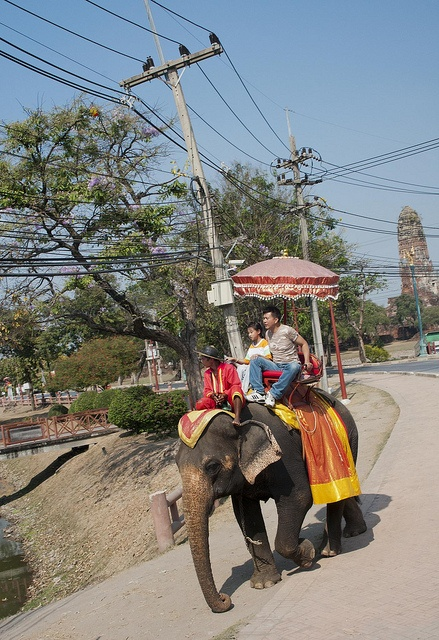
People are riding an elephant and an umbrella.
People riding an elephant down a road next to a field.
An elephant being ridden down a city road.
A couple riding an elephant while sitting under an umbrella
two people ride an elephant with an umbrella